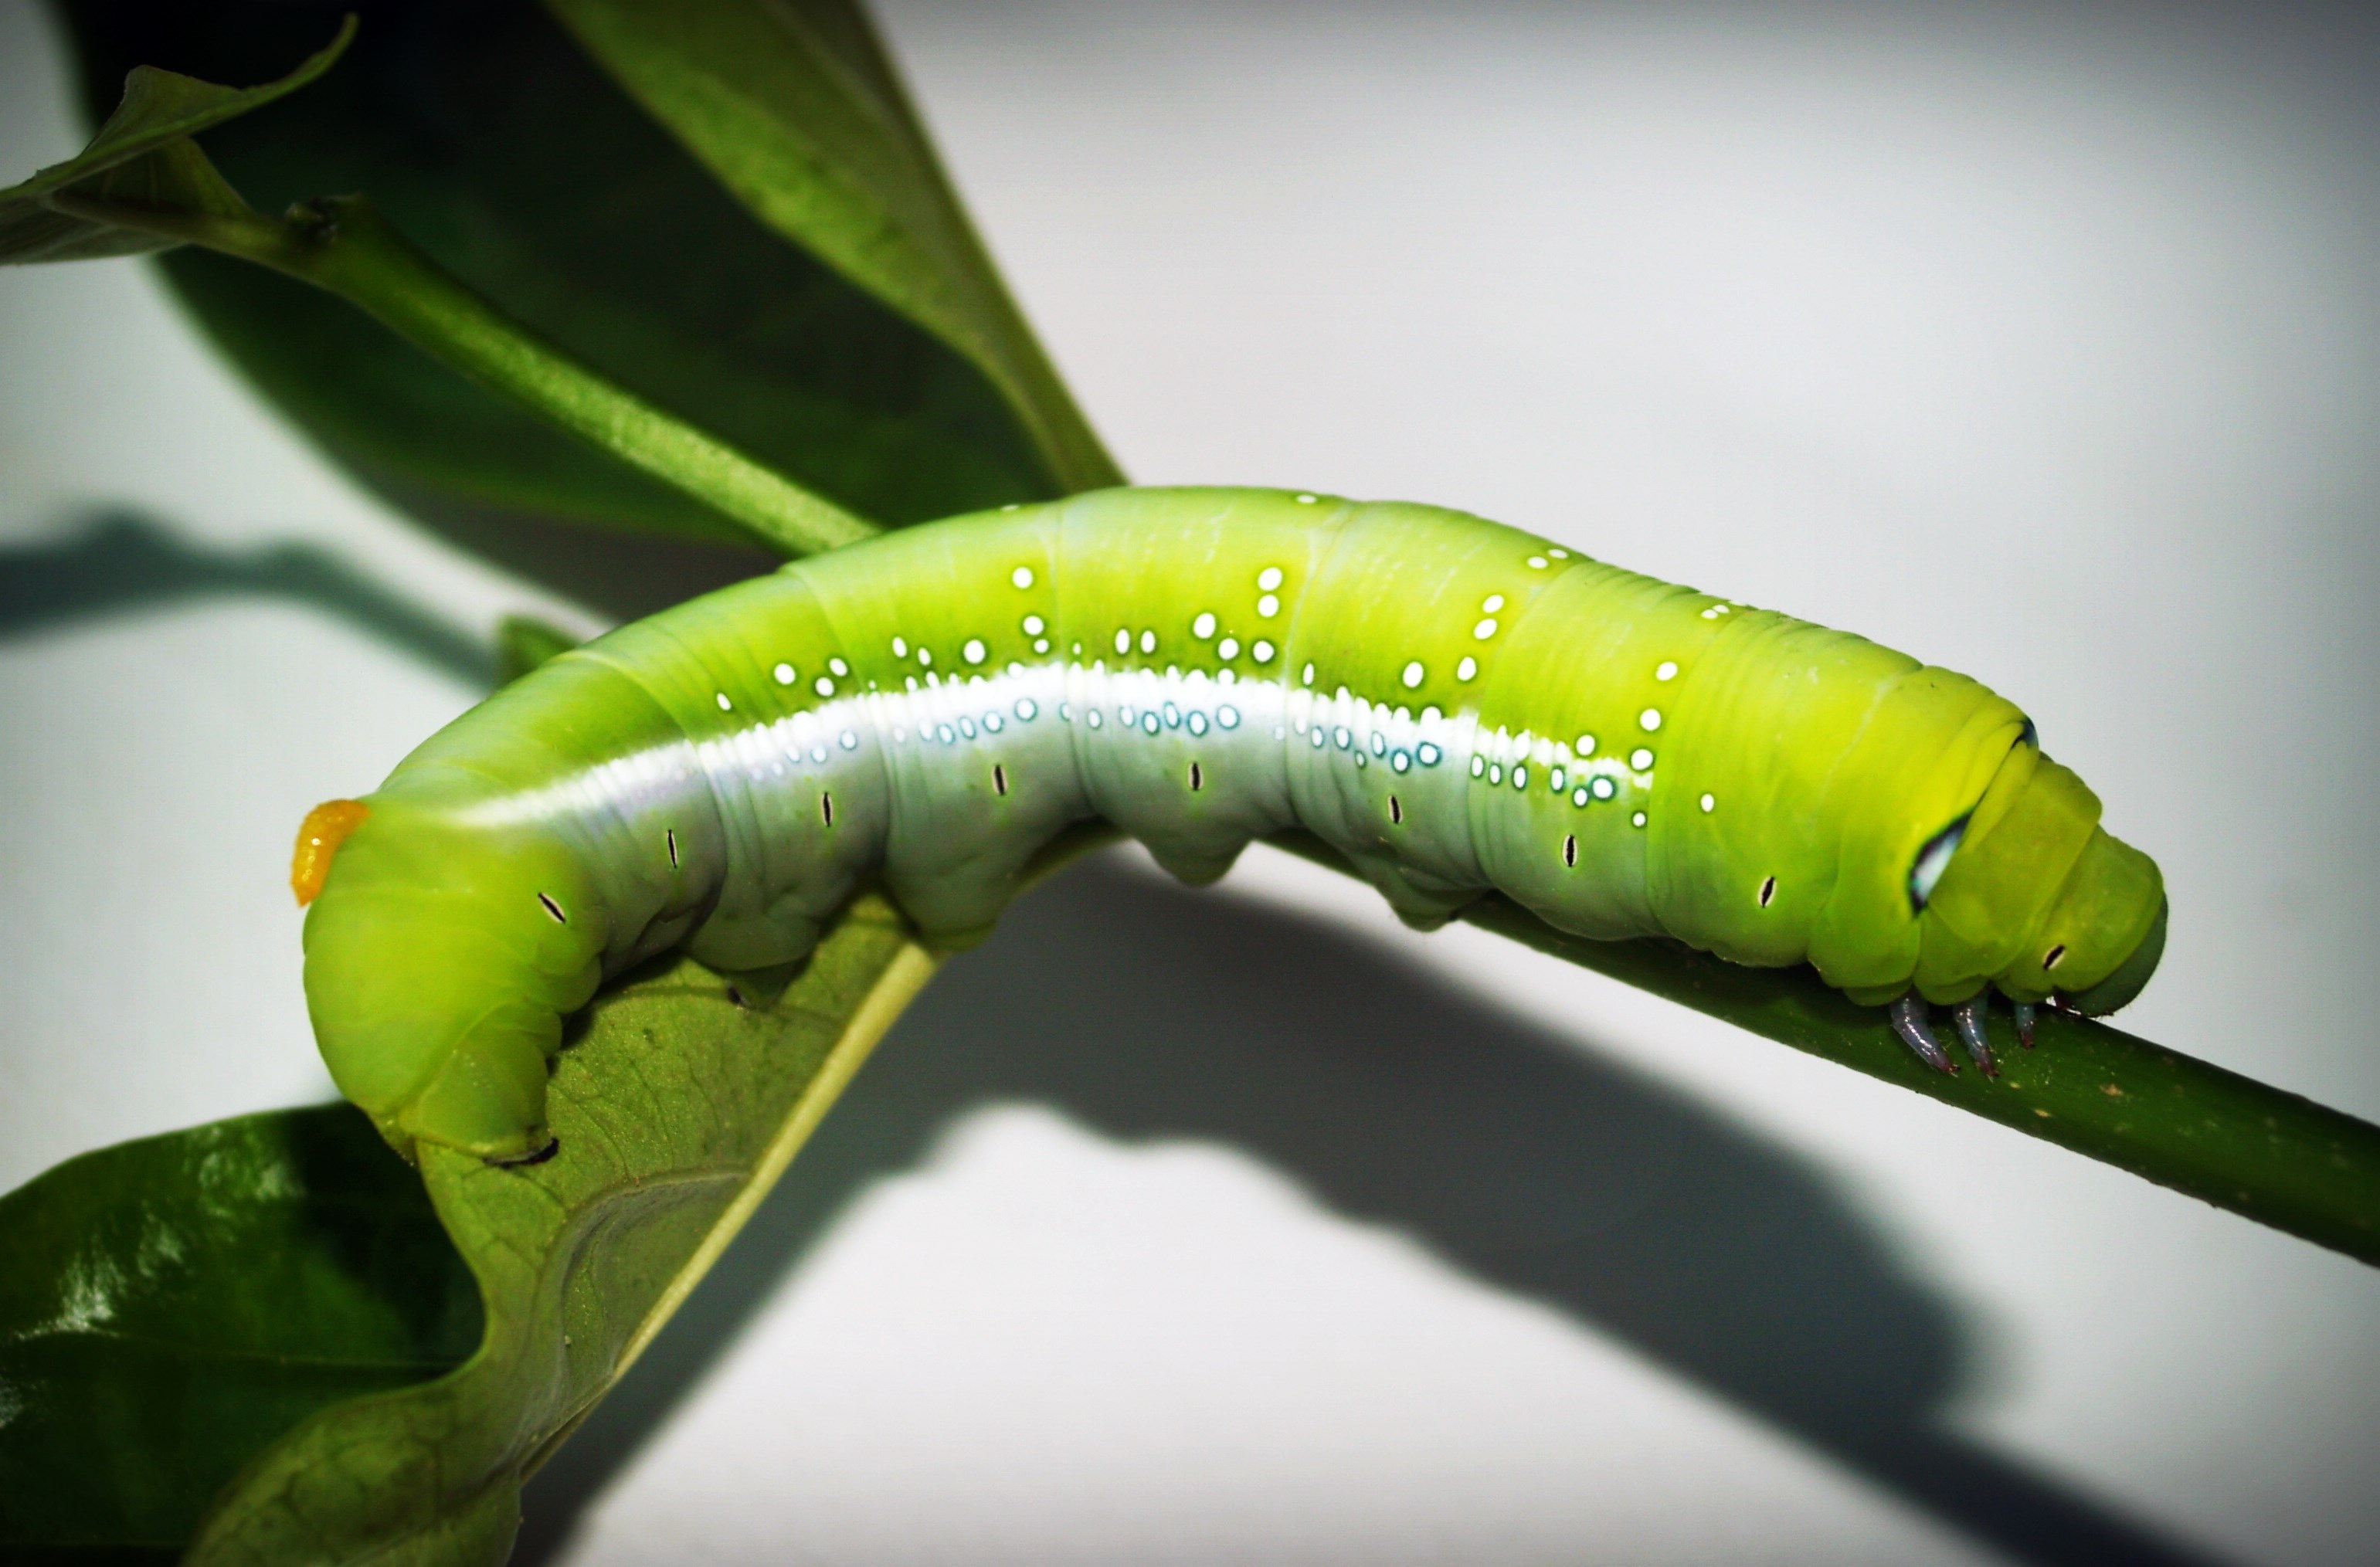
tree, nature, branch, plant, white, leaf, flower, trunk, animal, cute, walk, wildlife, wild, leg, pattern, food, green, color, insect, macro, small, park, bug, moth, butterfly, isolation, closeup, fauna, invertebrate, life, caterpillar, striped, close up, crawl, outdoors, eating, scary, one, background, bright, wallpaper, creepy, worm, pest, silk, attractive, stick, grown, larva, nobody, macro photography, poisonous, clamber, plant stem, moths and butterflies, bombycidae